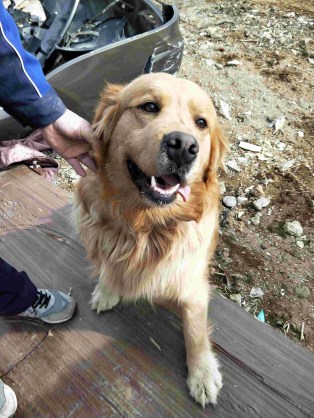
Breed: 5355-n000126-golden_retriever